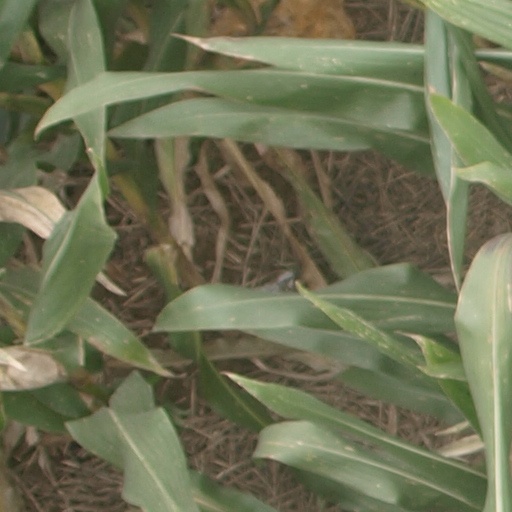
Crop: maize; corn